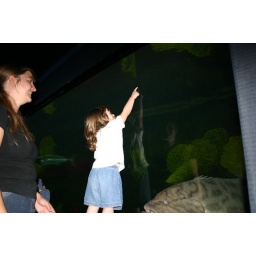
Kahlan is pointing to a turtle she saw! Note the huge weird fish below her!!